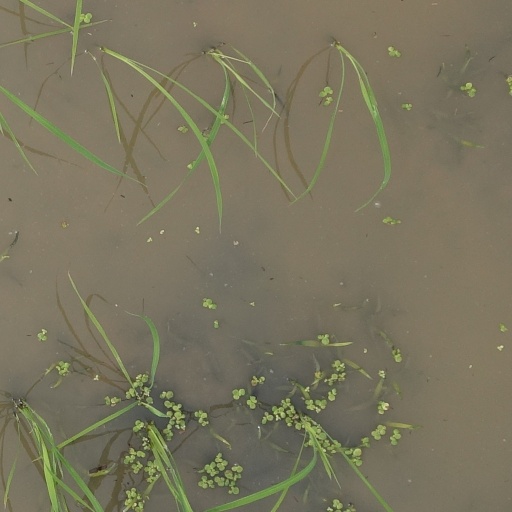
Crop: rice